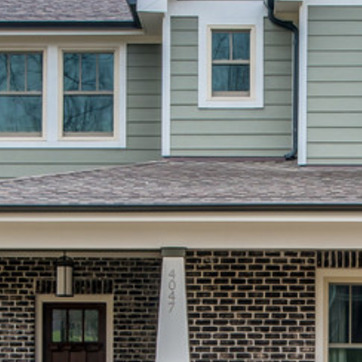
Material: other